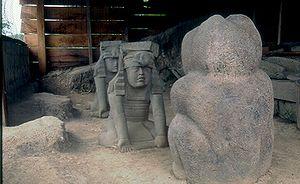
Le Mexique, en forme longue les États-Unis Mexicains est un pays situé dans la partie méridionale de l'Amérique du Nord.